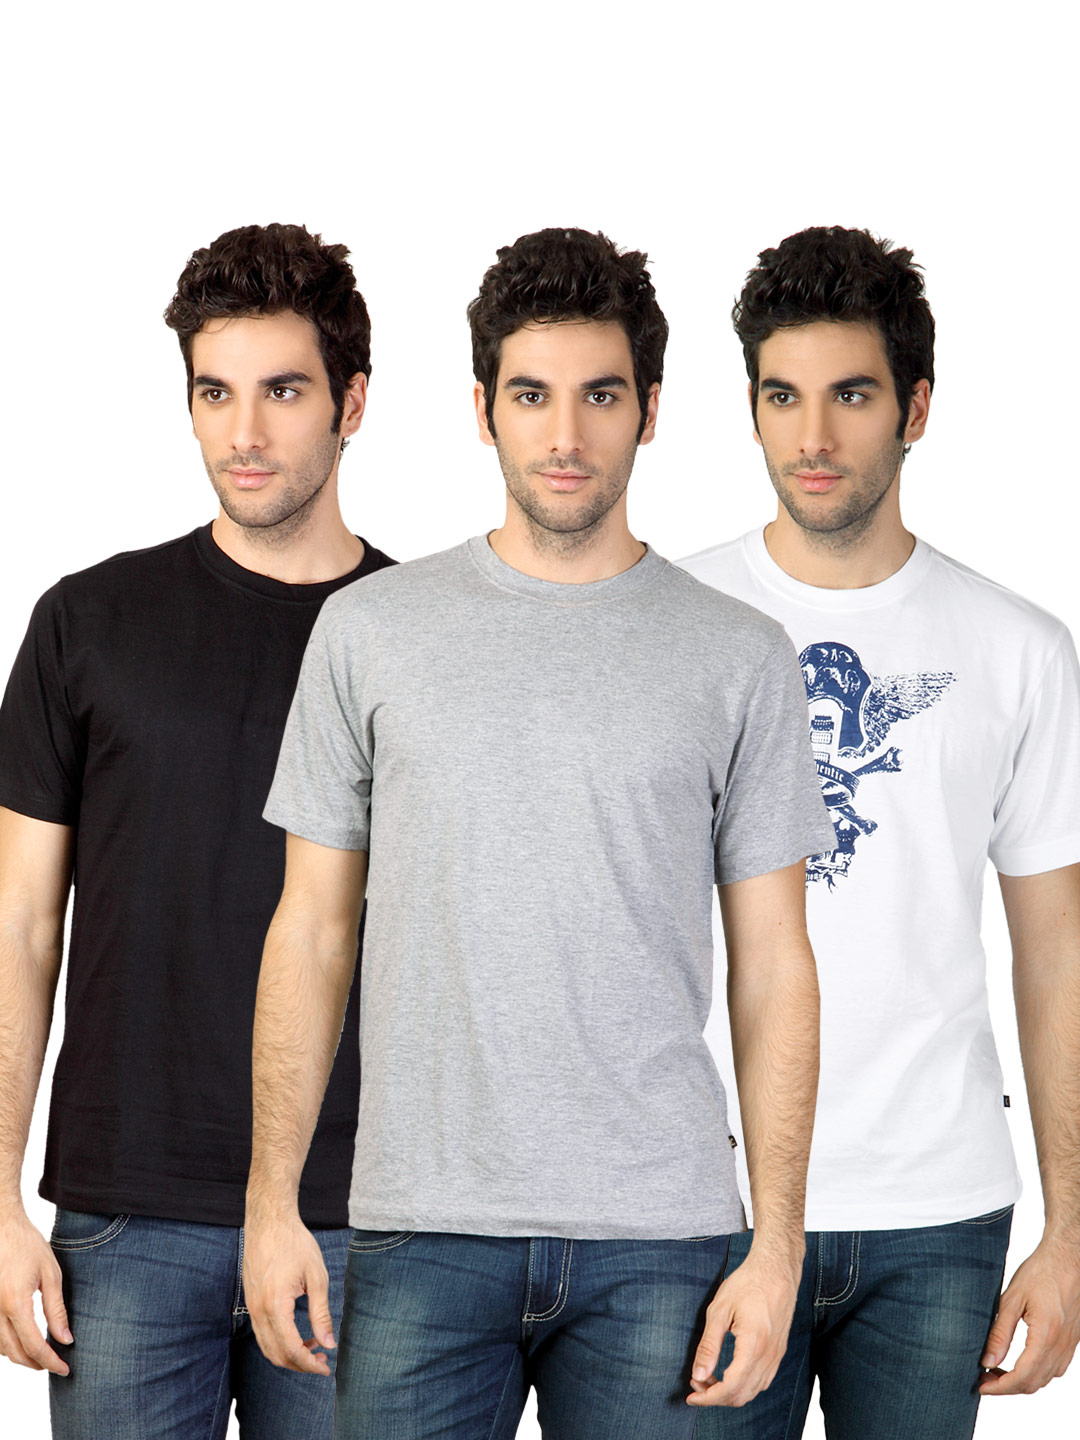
Campbell Men Pack of 3 T-shirt
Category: Apparel / Topwear / Tshirts
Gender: Men
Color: White
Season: Summer 2016
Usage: Casual